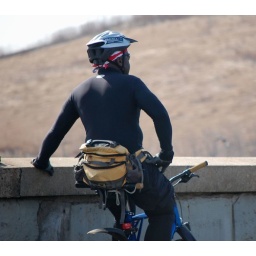
bike rider in black waiting for bridge to open